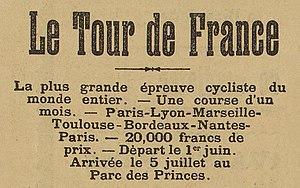
Une du journal http://gallica.bnf.fr/ark:/12148/bpt6k4624741c
Le Tour de France est une compétition cycliste par étapes masculine qui traverse la France avec des incursions occasionnelles dans les pays voisins. Sa première édition a lieu en 1903 pour augmenter les ventes du journal L'Auto, organisée par Henri Desgrange et Géo Lefèvre. Depuis, la course a lieu chaque année, excepté lors des deux guerres mondiales. Souvent appelé « le Tour » tout court, ou « la Grande Boucle », il gagne en importance et en popularité au fil des éditions, sa durée est allongée et sa portée s'étend dans le monde entier. La participation s'élargit, on passe d'un peloton principalement français les premières années, à des éditions comptant jusqu'à 40 nationalités. Il est actuellement organisé par ASO.